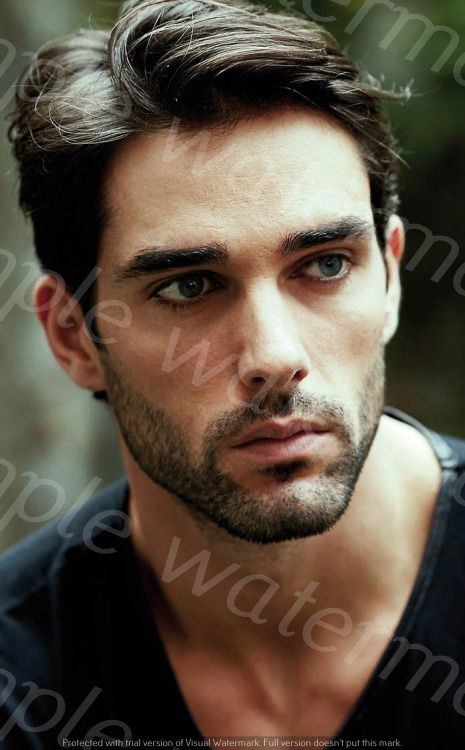
Label: Watermark